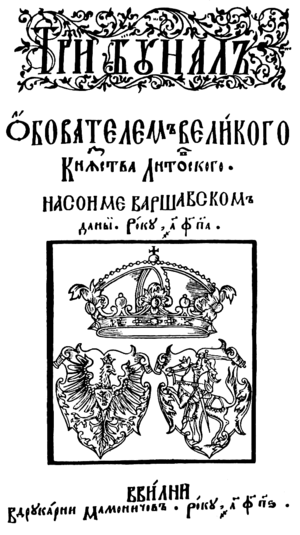
Storfyrstendømmet Litauen / Sprog
"""Litauiske lov"" fra Storfyrstendømmet, 1586"
Storfyrstendømmet Litauen var en østeuropæisk stat fra 1200-tallet til 1795. Staten blev grundlagt af litauere, som var en baltisk stamme fra Aukštaitija, den sydøstlige del af det nuværende Litauen. Storfyrstendømmet Litauen blev senere udvidet til at omfatte store dele af det tidlige Kijevrige og slaviske lande, så dets territorium dækkede hele det nuværende Litauen, Hviderusland og Ukraine samt dele af Letland, Moldavien, Polen og Rusland. Storfyrstendømmet havde sin største udstrækning i 1400-tallet, hvor det var Europas største stat. Landet var multietnisk og rummede folk med stor variation i sprog, religion og kultur. I fyrstendømmet talte man normalt rusinsk og andre østslaviske sprog. Man talte også latin, polsk og tysk, dog mest til diplomatiske formål.